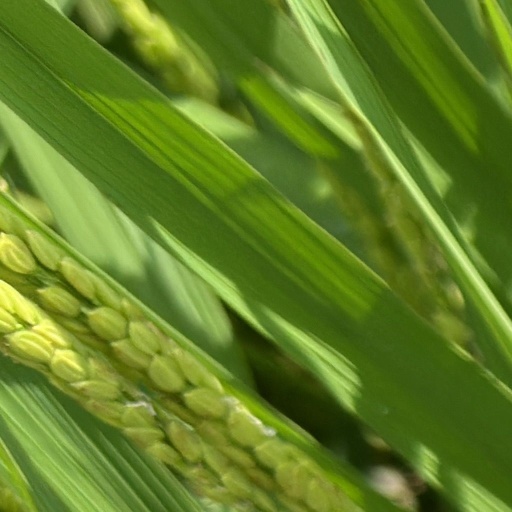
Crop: rice